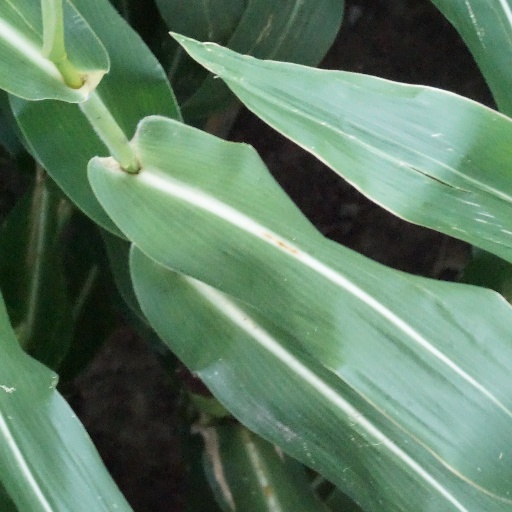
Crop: maize; corn